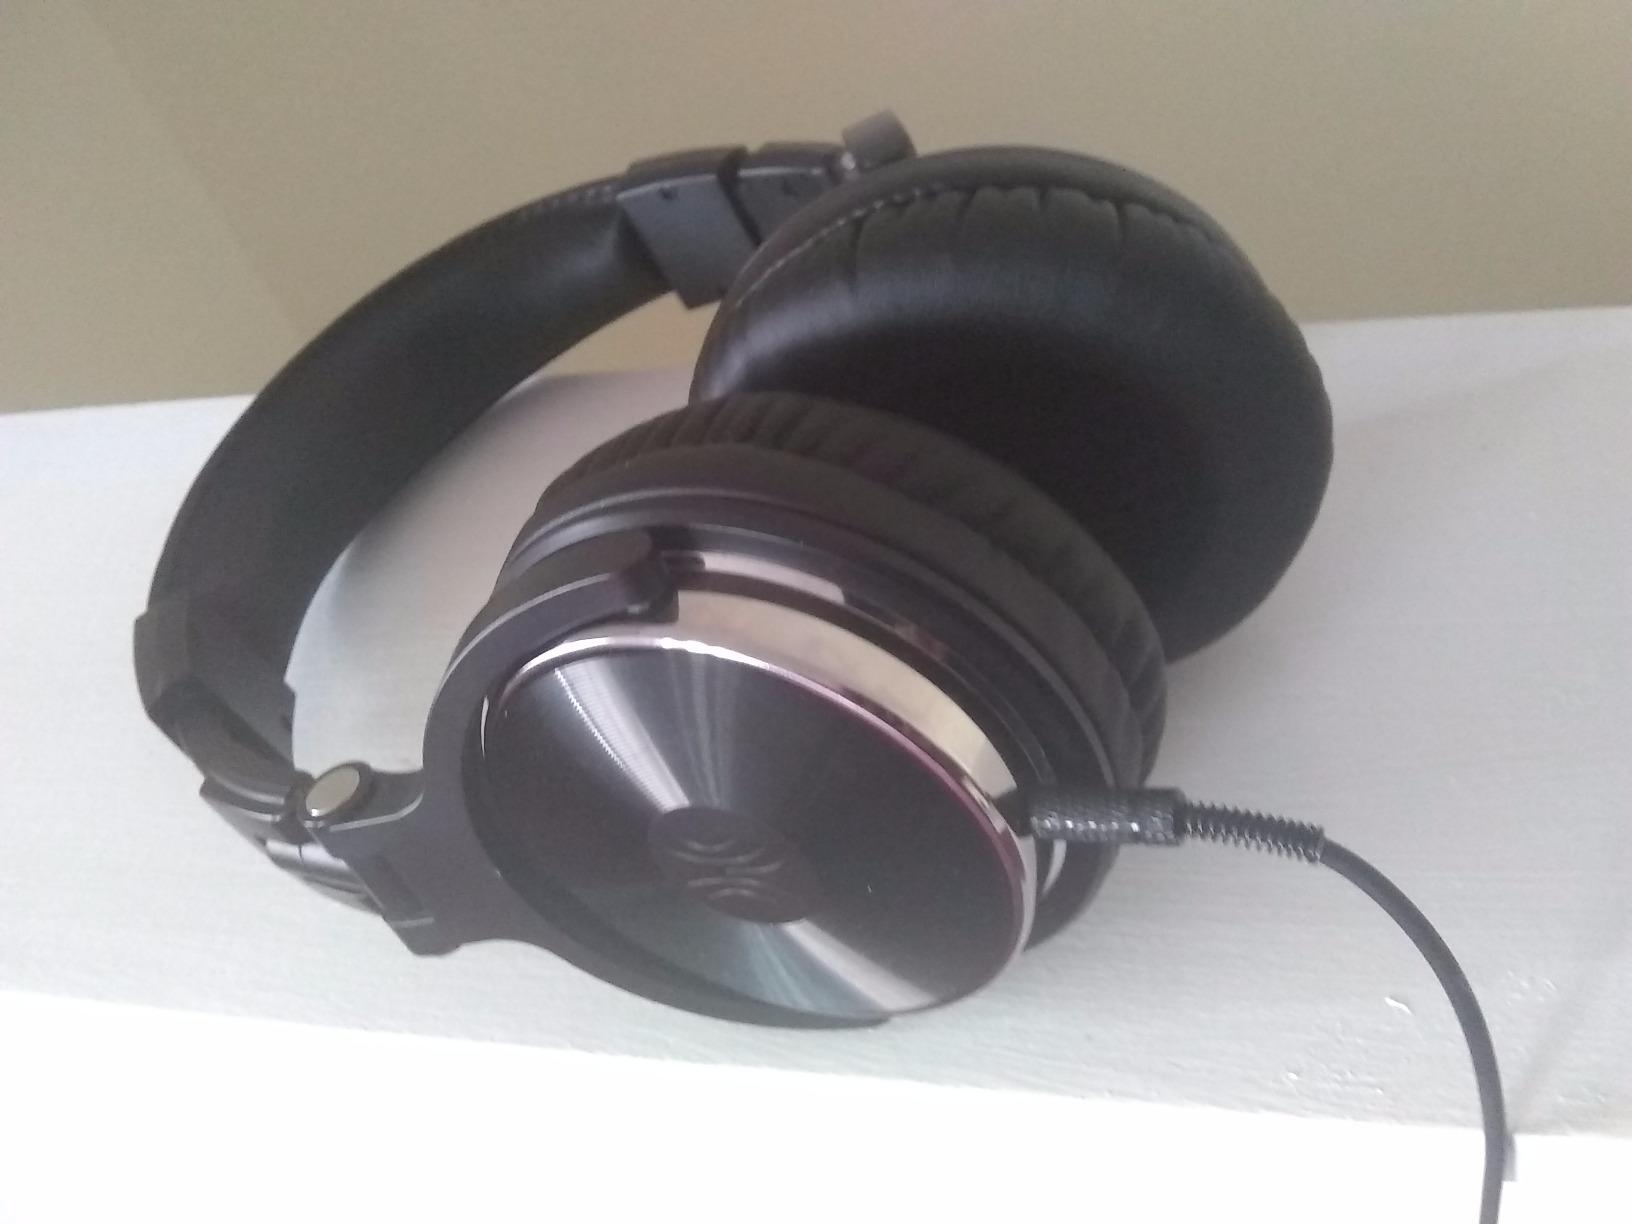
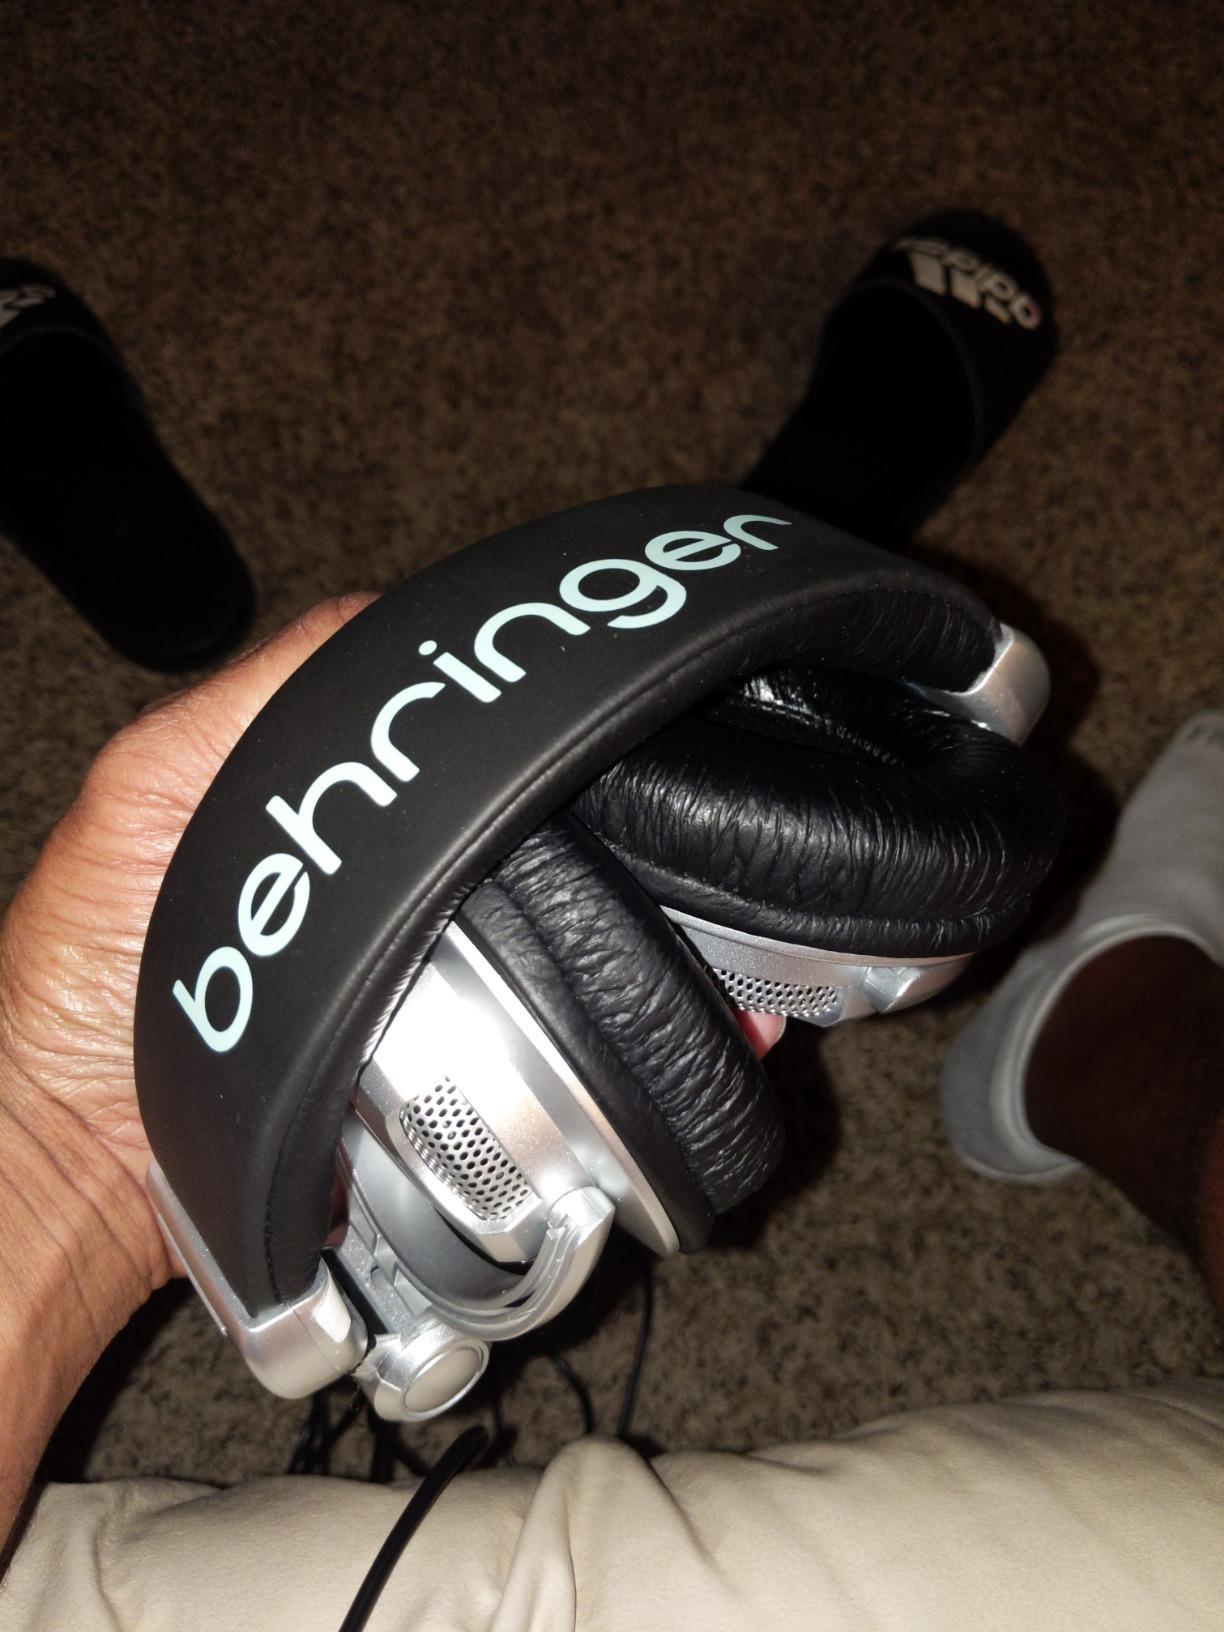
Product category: headphones
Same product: no